Camp Murphy (Florida)

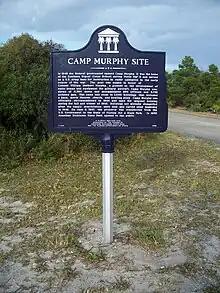
Camp Murphy historical marker

The United States Army Signal Corps established Camp Murphy, a top-secret radar training school in 1942. Camp Murphy was located between Stuart and Jupiter in what is now Jonathan Dickinson State Park in Martin County in southeastern Florida.